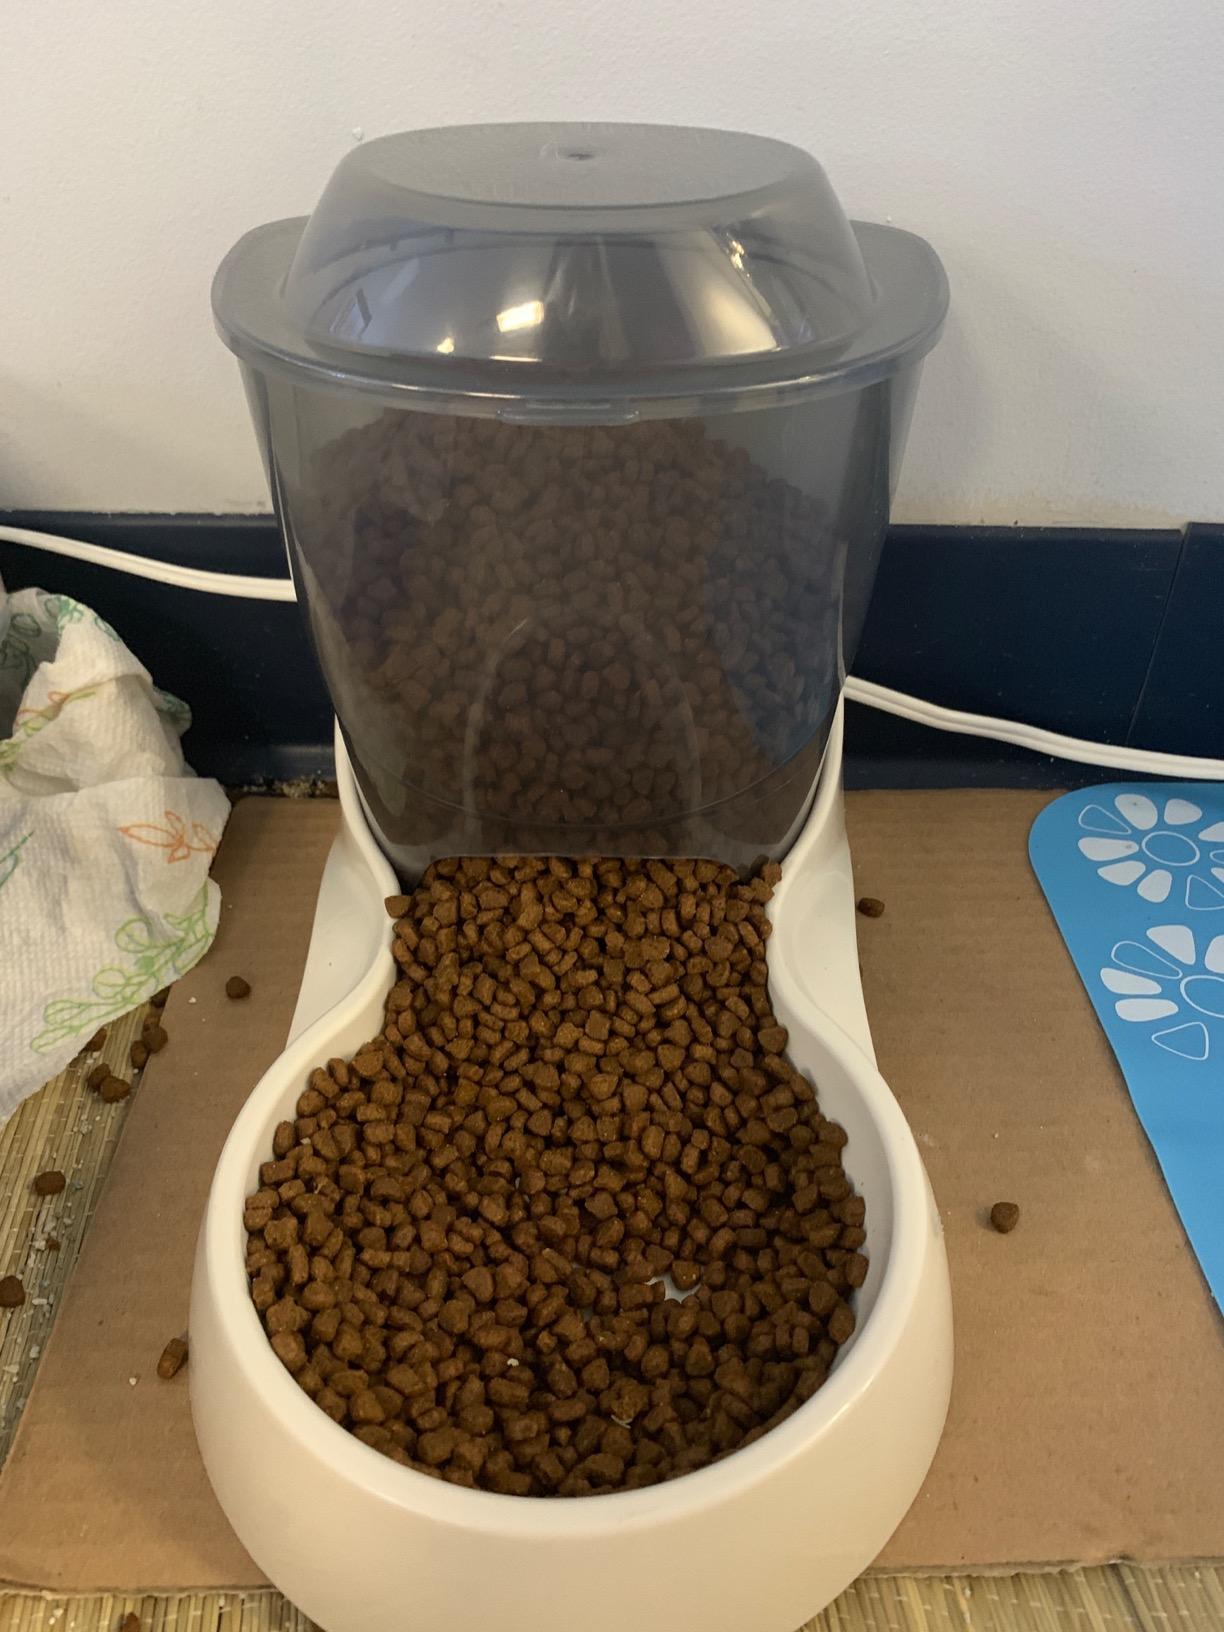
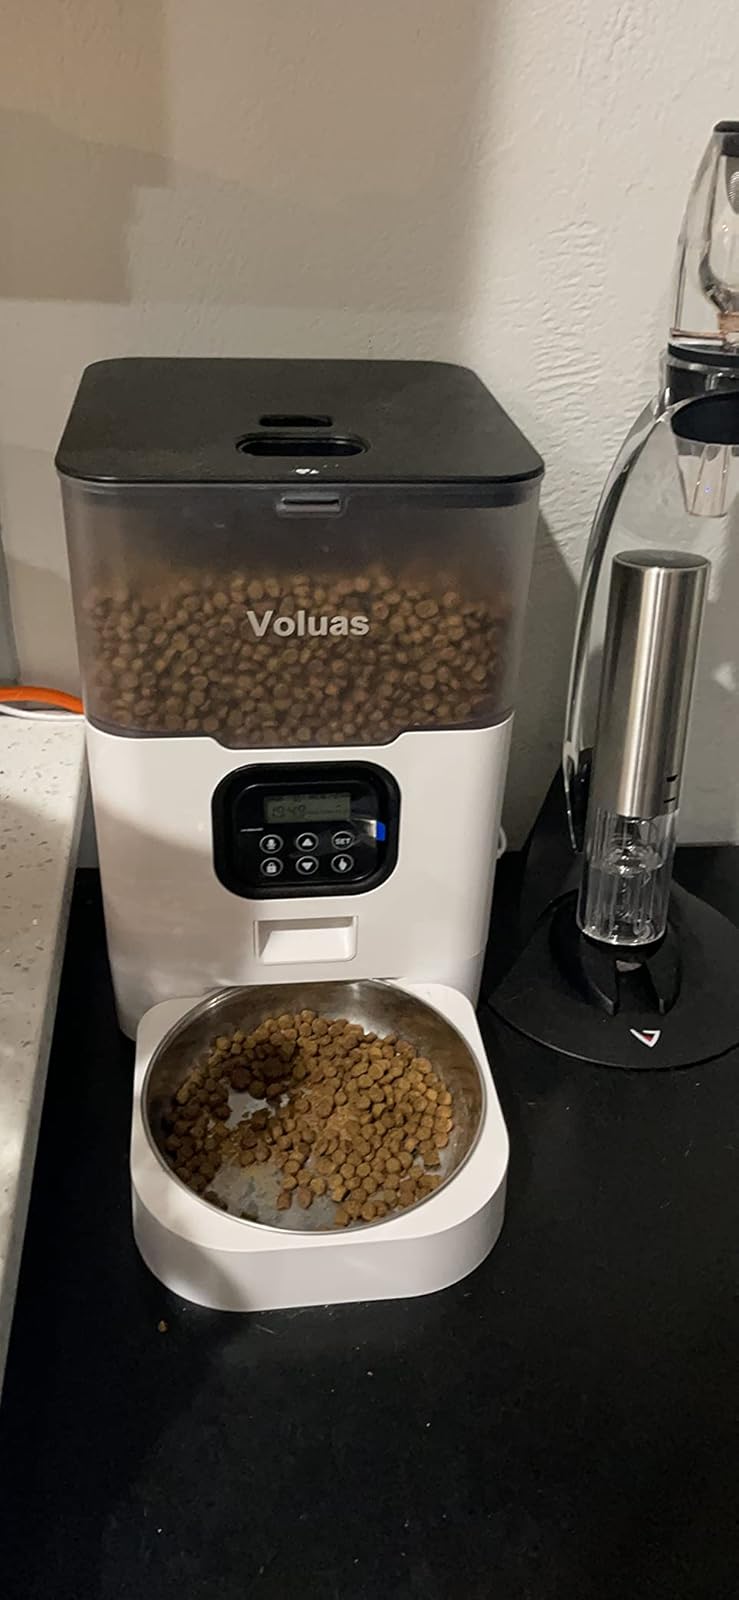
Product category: items_feeder
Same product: no